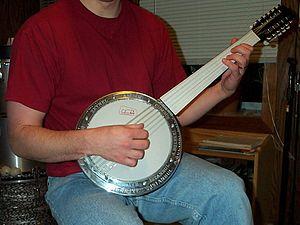
Le cümbüş est un instrument à cordes pincées turc. C'est un luth à manche long similaire au banjo inventé en 1930 par Zeynel Abidin Cümbüş et présenté à Atatürk par son inventeur, ancien forgeron reconverti dans la lutherie. Il est conçu pour permettre en théorie d'adapter différents manches à une même caisse.